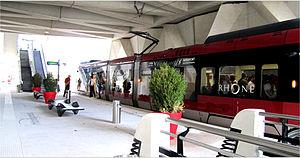
Terminus de la ligne Rhônexpress ""Aéroport Lyon Saint-Éxupéry"", le jour de son ouverture, le 21 juin 2011"
La gare de Lyon-Saint-Exupéry TGV, anciennement Satolas-TGV, est une gare ferroviaire française TGV, située sur le territoire de la commune de Colombier-Saugnieu, dans le département du Rhône, en région Auvergne-Rhône-Alpes. Elle dessert l'aéroport de Lyon-Saint-Exupéry. Elle est mise en service en 1994 par la Société nationale des chemins de fer français, lors de l'ouverture commerciale de la LGV Rhône-Alpes.
L'aéroport international de Lyon-Saint-Exupéry, anciennement dénommé aéroport de Lyon-Satolas, est un aéroport international français situé sur la commune de Colombier-Saugnieu à 25 km à l’est de Lyon, dans le département du Rhône.